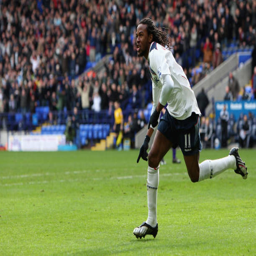
footballer celebrates scoring the winning goal during the match .